Goat Rock Beach

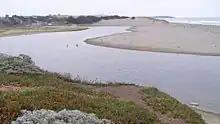
Mouth of Salmon Creek, looking south with Bodega Dunes to the South.

The Russian River, with its mouth at the north end of Goat Rock Beach, is Sonoma County's largest watercourse, both in flow rate and lineal extent. Immediately beyond the Russian River discharge to the Pacific Ocean is the coastal town of Jenner. North of the mouth of the Russian River is Jenner Beach. Goat Rock protrudes into the Pacific at the south end of Goat Rock Beach. Visitors can access the base of Goat Rock via a low lying isthmus of land which has been appropriated by the State as a parking area. The almost sheer cliffs of Goat Rock are virtually impossible to scale or to circumnavigate; in fact, signage is posted prohibiting either activity. There is considerable sloughing of broken rock from these vertical surfaces of Goat Rock. Blind Beach is situated immediately south of Goat Rock Beach, the two beaches being separated by Goat Rock itself.